South Carolina

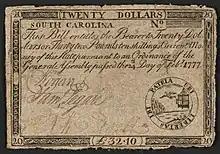
A twenty-dollar banknote issued by South Carolina in 1777

Sixty years later, in 1629, King Charles I of England established the province of Carolana, an area covering what is now South and North Carolina, Georgia and Tennessee. Carolana was granted to Sir Robert Heath, who intended to allow French Huguenots to settle there; however, King Charles refused to grant permission to settle to anyone who was not a member of the Anglican Church, leading to the failure of the colony. In 1663, King Charles II created the Province of Carolina by granting the same land to eight Lords Proprietors in return for their financial and political assistance in restoring him to the throne in 1660. Anthony Ashley Cooper, one of the Lord Proprietors, planned the Grand Model for the Province of Carolina and wrote the Fundamental Constitutions of Carolina, which laid the basis for the future colony. His utopia was inspired by John Locke, an English philosopher and physician, widely regarded as one of the most influential of Enlightenment thinkers and commonly known as the "Father of Liberalism".